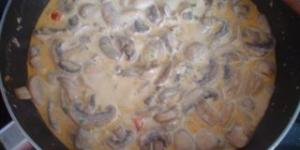
gambas en salsa de cava con pasta